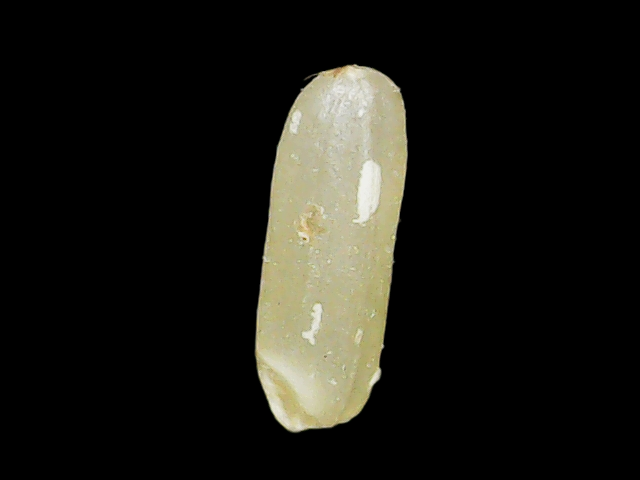
Rice variety: Binadhan17